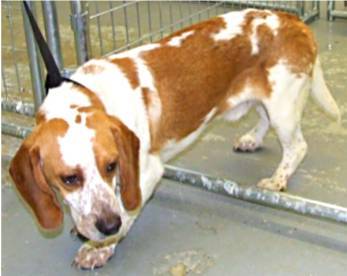
Label: dog